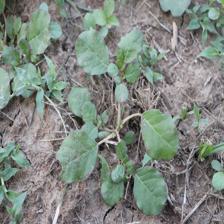
Label: BroadLeafWeed